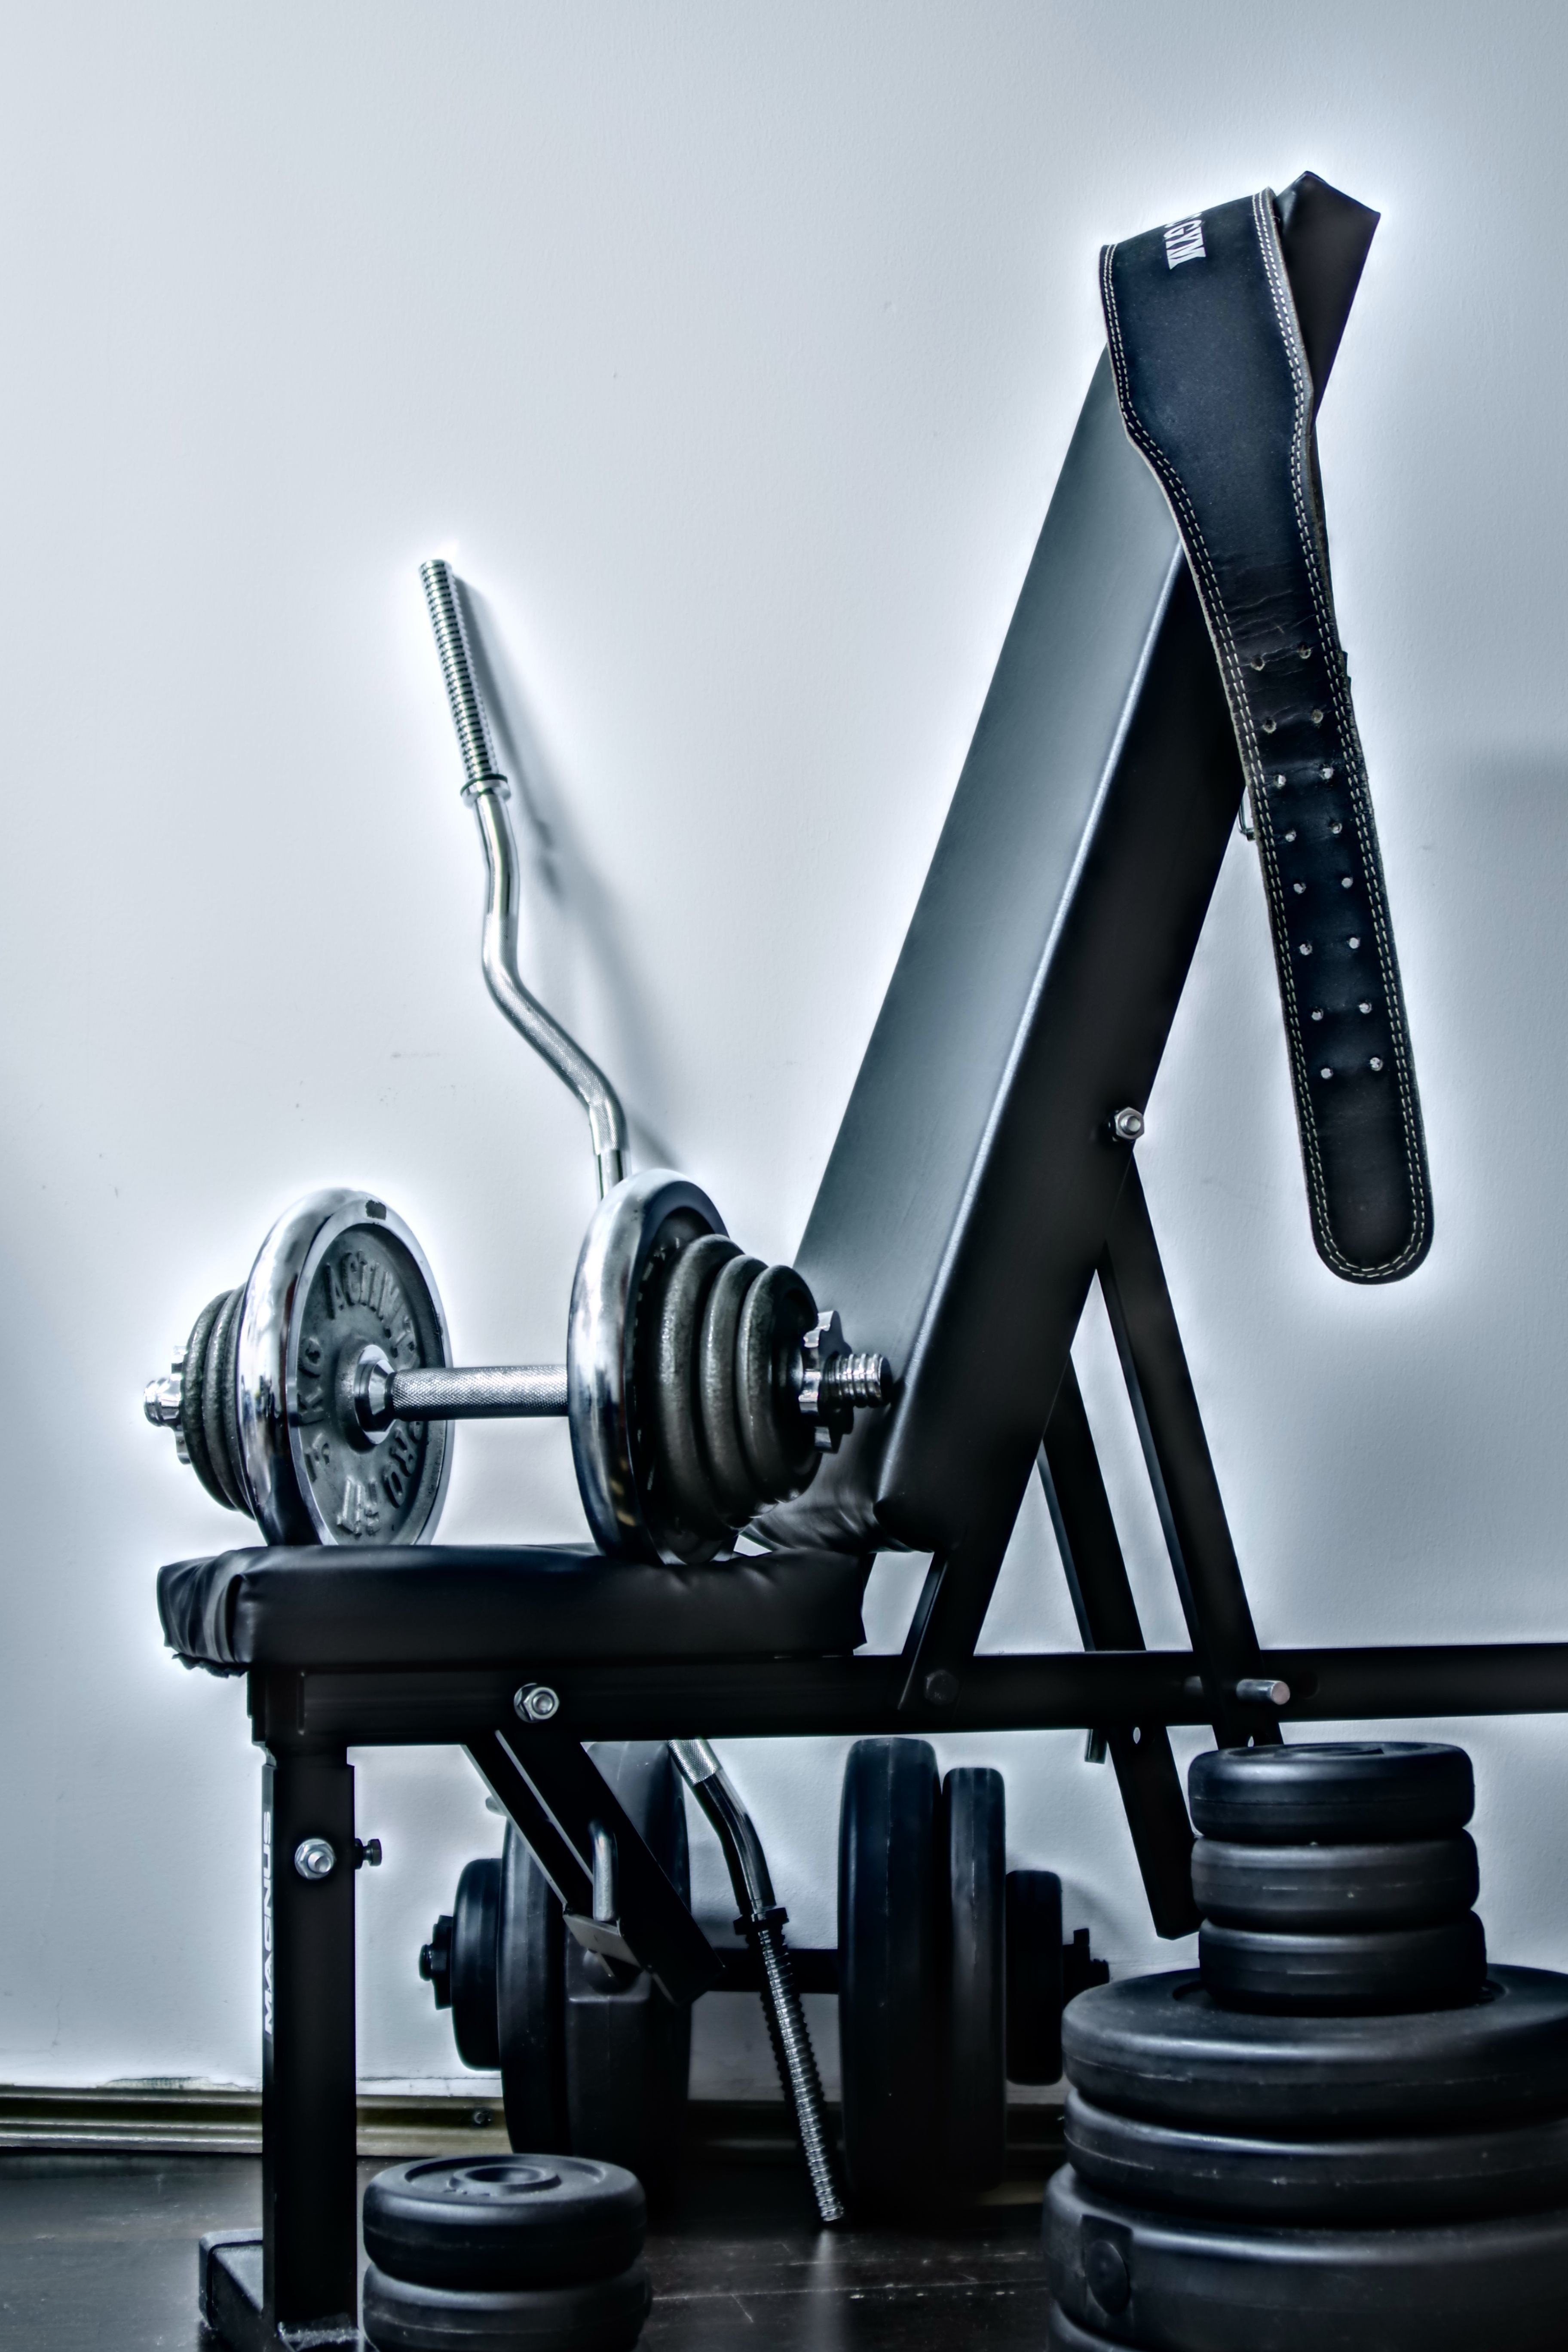
structure, sport, bench, chair, exercise, furniture, room, health, gym, hdr, dumbbell, bodybuilding, diet, practice, the strength of the, the muscles, barbells